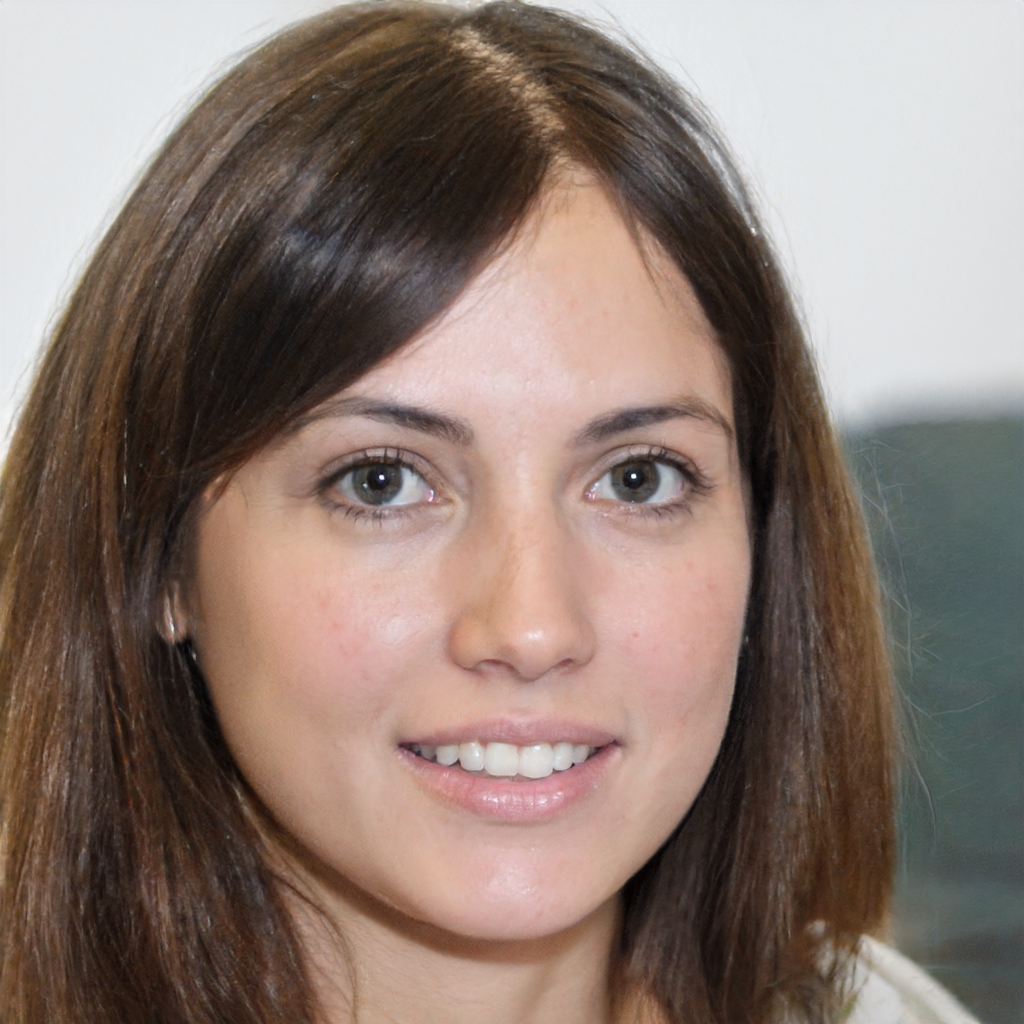
Gender: Female